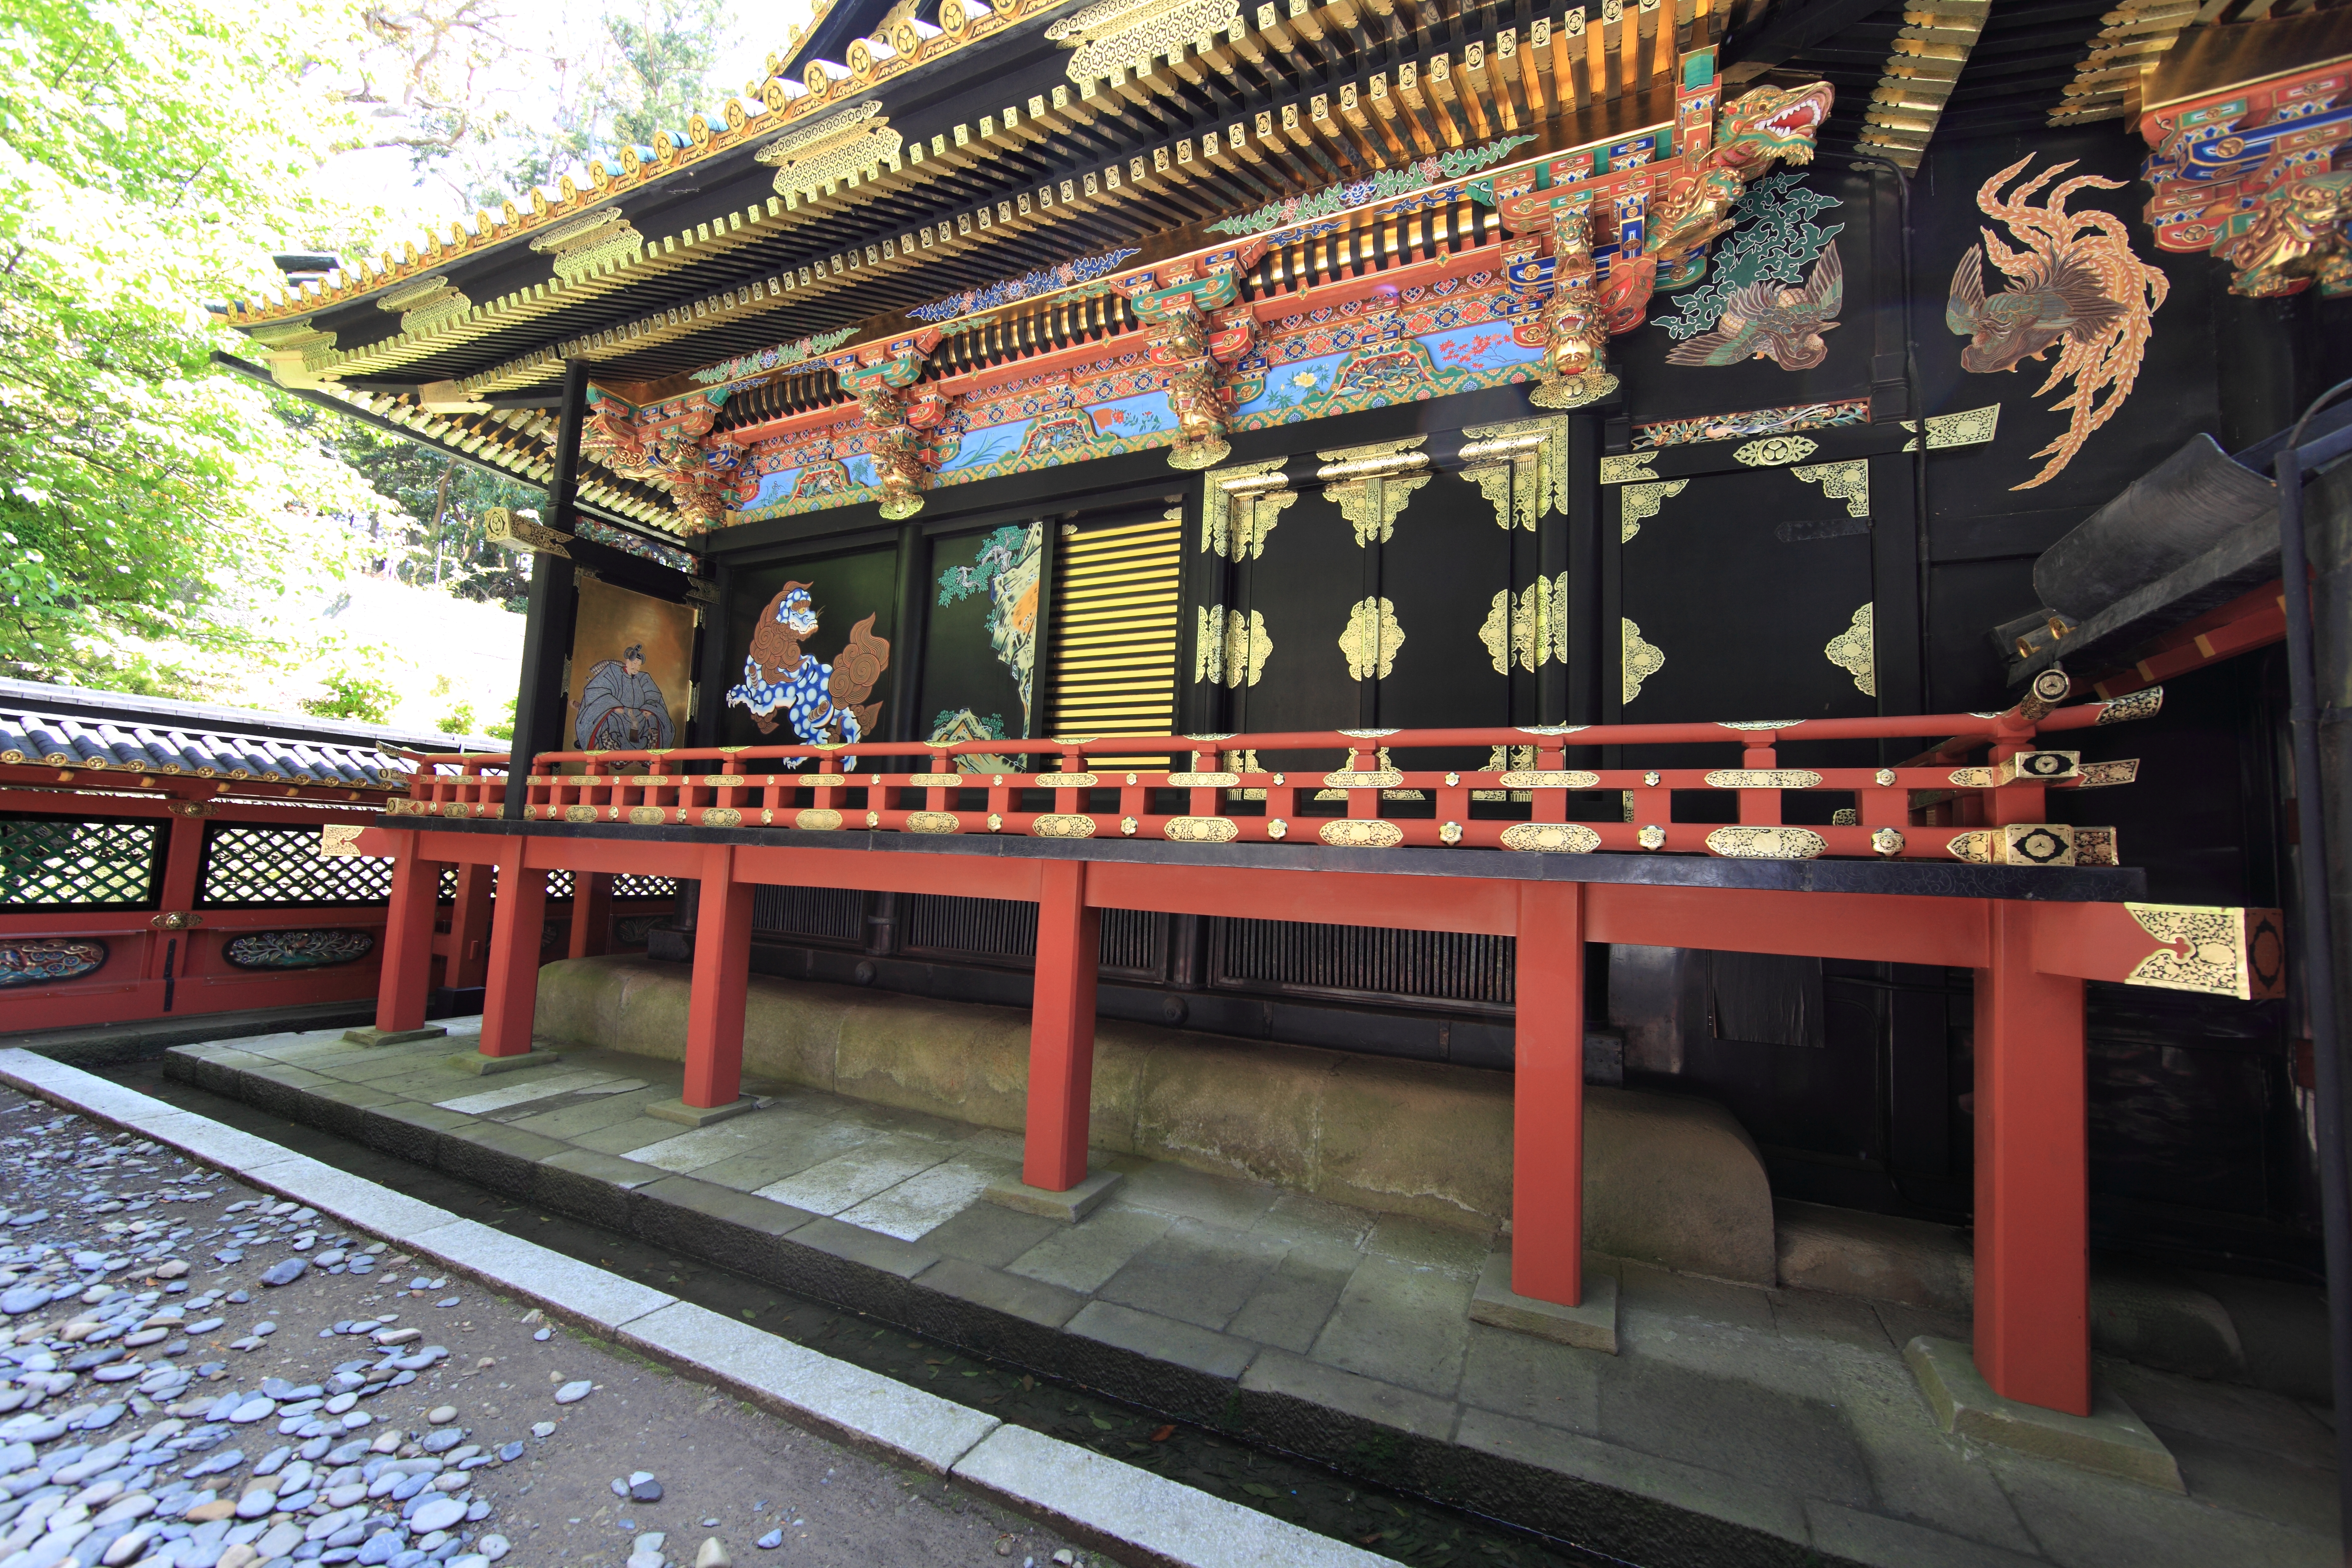
high, place of worship, temple, shrine, 5d, hires, markii, hi, res, resolution, shizuoka, kunohzantoushouguu, hindu temple, shinto shrine